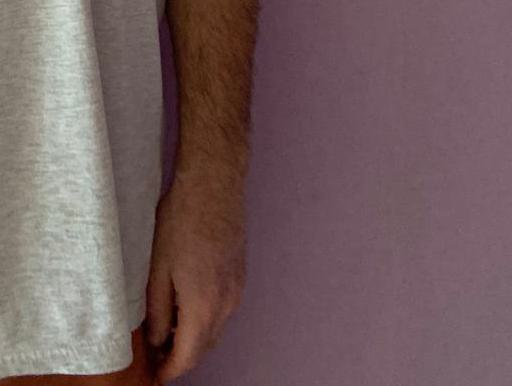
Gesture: no_gesture